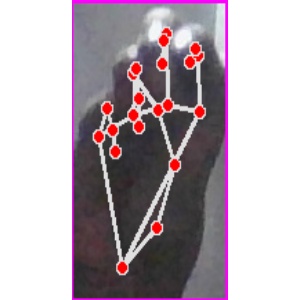
अक्षर: ङ